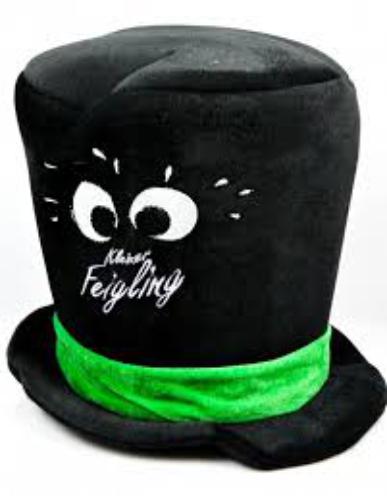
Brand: Kleiner Feigling
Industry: Food